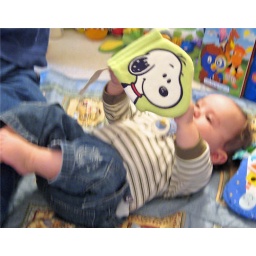
Surrounded by books - many of them are library books - our little one is never far from free entertainment!